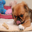
Label: dog